List of Made in Abyss volumes

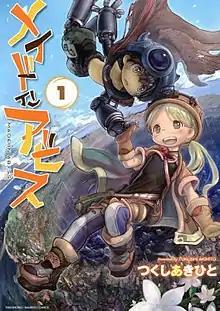
First volume of "Made in Abyss", released in Japan by Takeshobo on July 31, 2013

"Made in Abyss" is a Japanese manga series written and illustrated by Akihito Tsukushi. It has been serialized in Takeshobo's "Web Comic Gamma" website since October 2012. Since then, the series has been compiled in 13 "tankōbon" volumes. Seven Seas Entertainment announced during their panel at Anime Expo 2017 that they had licensed the manga.